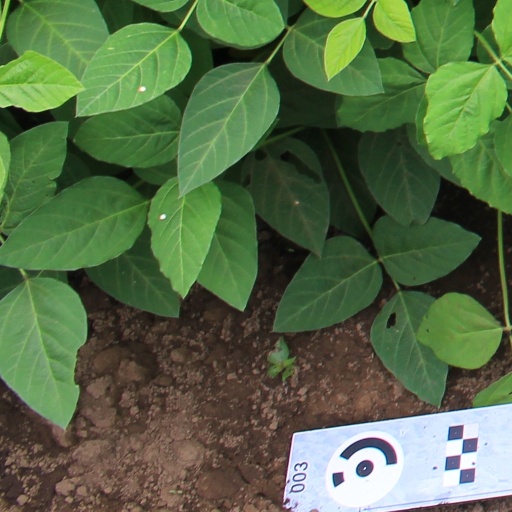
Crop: soybean